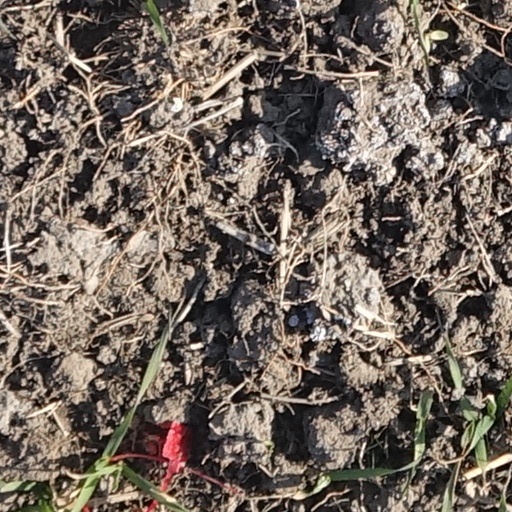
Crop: wheat